Rebecca

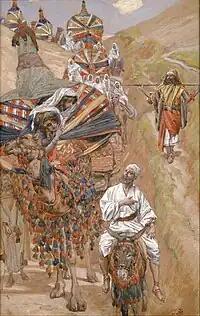
"Rebecca Meets Isaac by the Way", by James Tissot (c. 1896–1902)

According to the traditional counting cited by Rashi, Isaac was 37 years old at the time of the Binding of Isaac. The reasoning for that age is that Sarah, who gave birth to Isaac when she was 90, died after the binding when she was 127 years old, making Isaac around 37 at that time. According to "Seder Olam Rabbah" and "Targum Pseudo-Jonathan", Rebecca was 3 at the time of her marriage, a number which is accepted by most medieval rabbinical commentators, including Rashi. However, Isaiah di Trani and Hezekiah ben Manoah calculate that she was 14. Twenty years elapsed before they had children; throughout that time, both Isaac and Rebecca prayed fervently to God for offspring. God eventually answered Isaac's prayers and Rebecca conceived.